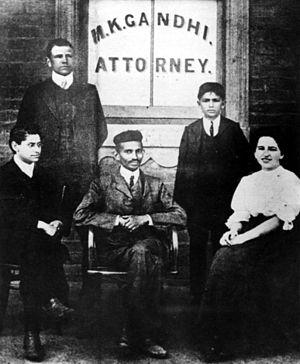
Gandhi (au centre) avec sa secrétaire, Miss Sonia Schlesin, et son collègue Mr. Polak devant son cabinet d'avocat, Johannesburg, Afrique du sud, 1905.